Kita-Uwajima Station

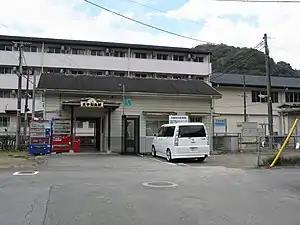
Kita-Uwajima Station in 2008

is a passenger railway station located in the city of Uwajima, Ehime Prefecture, Japan. It is operated by JR Shikoku.